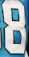
Number: 8